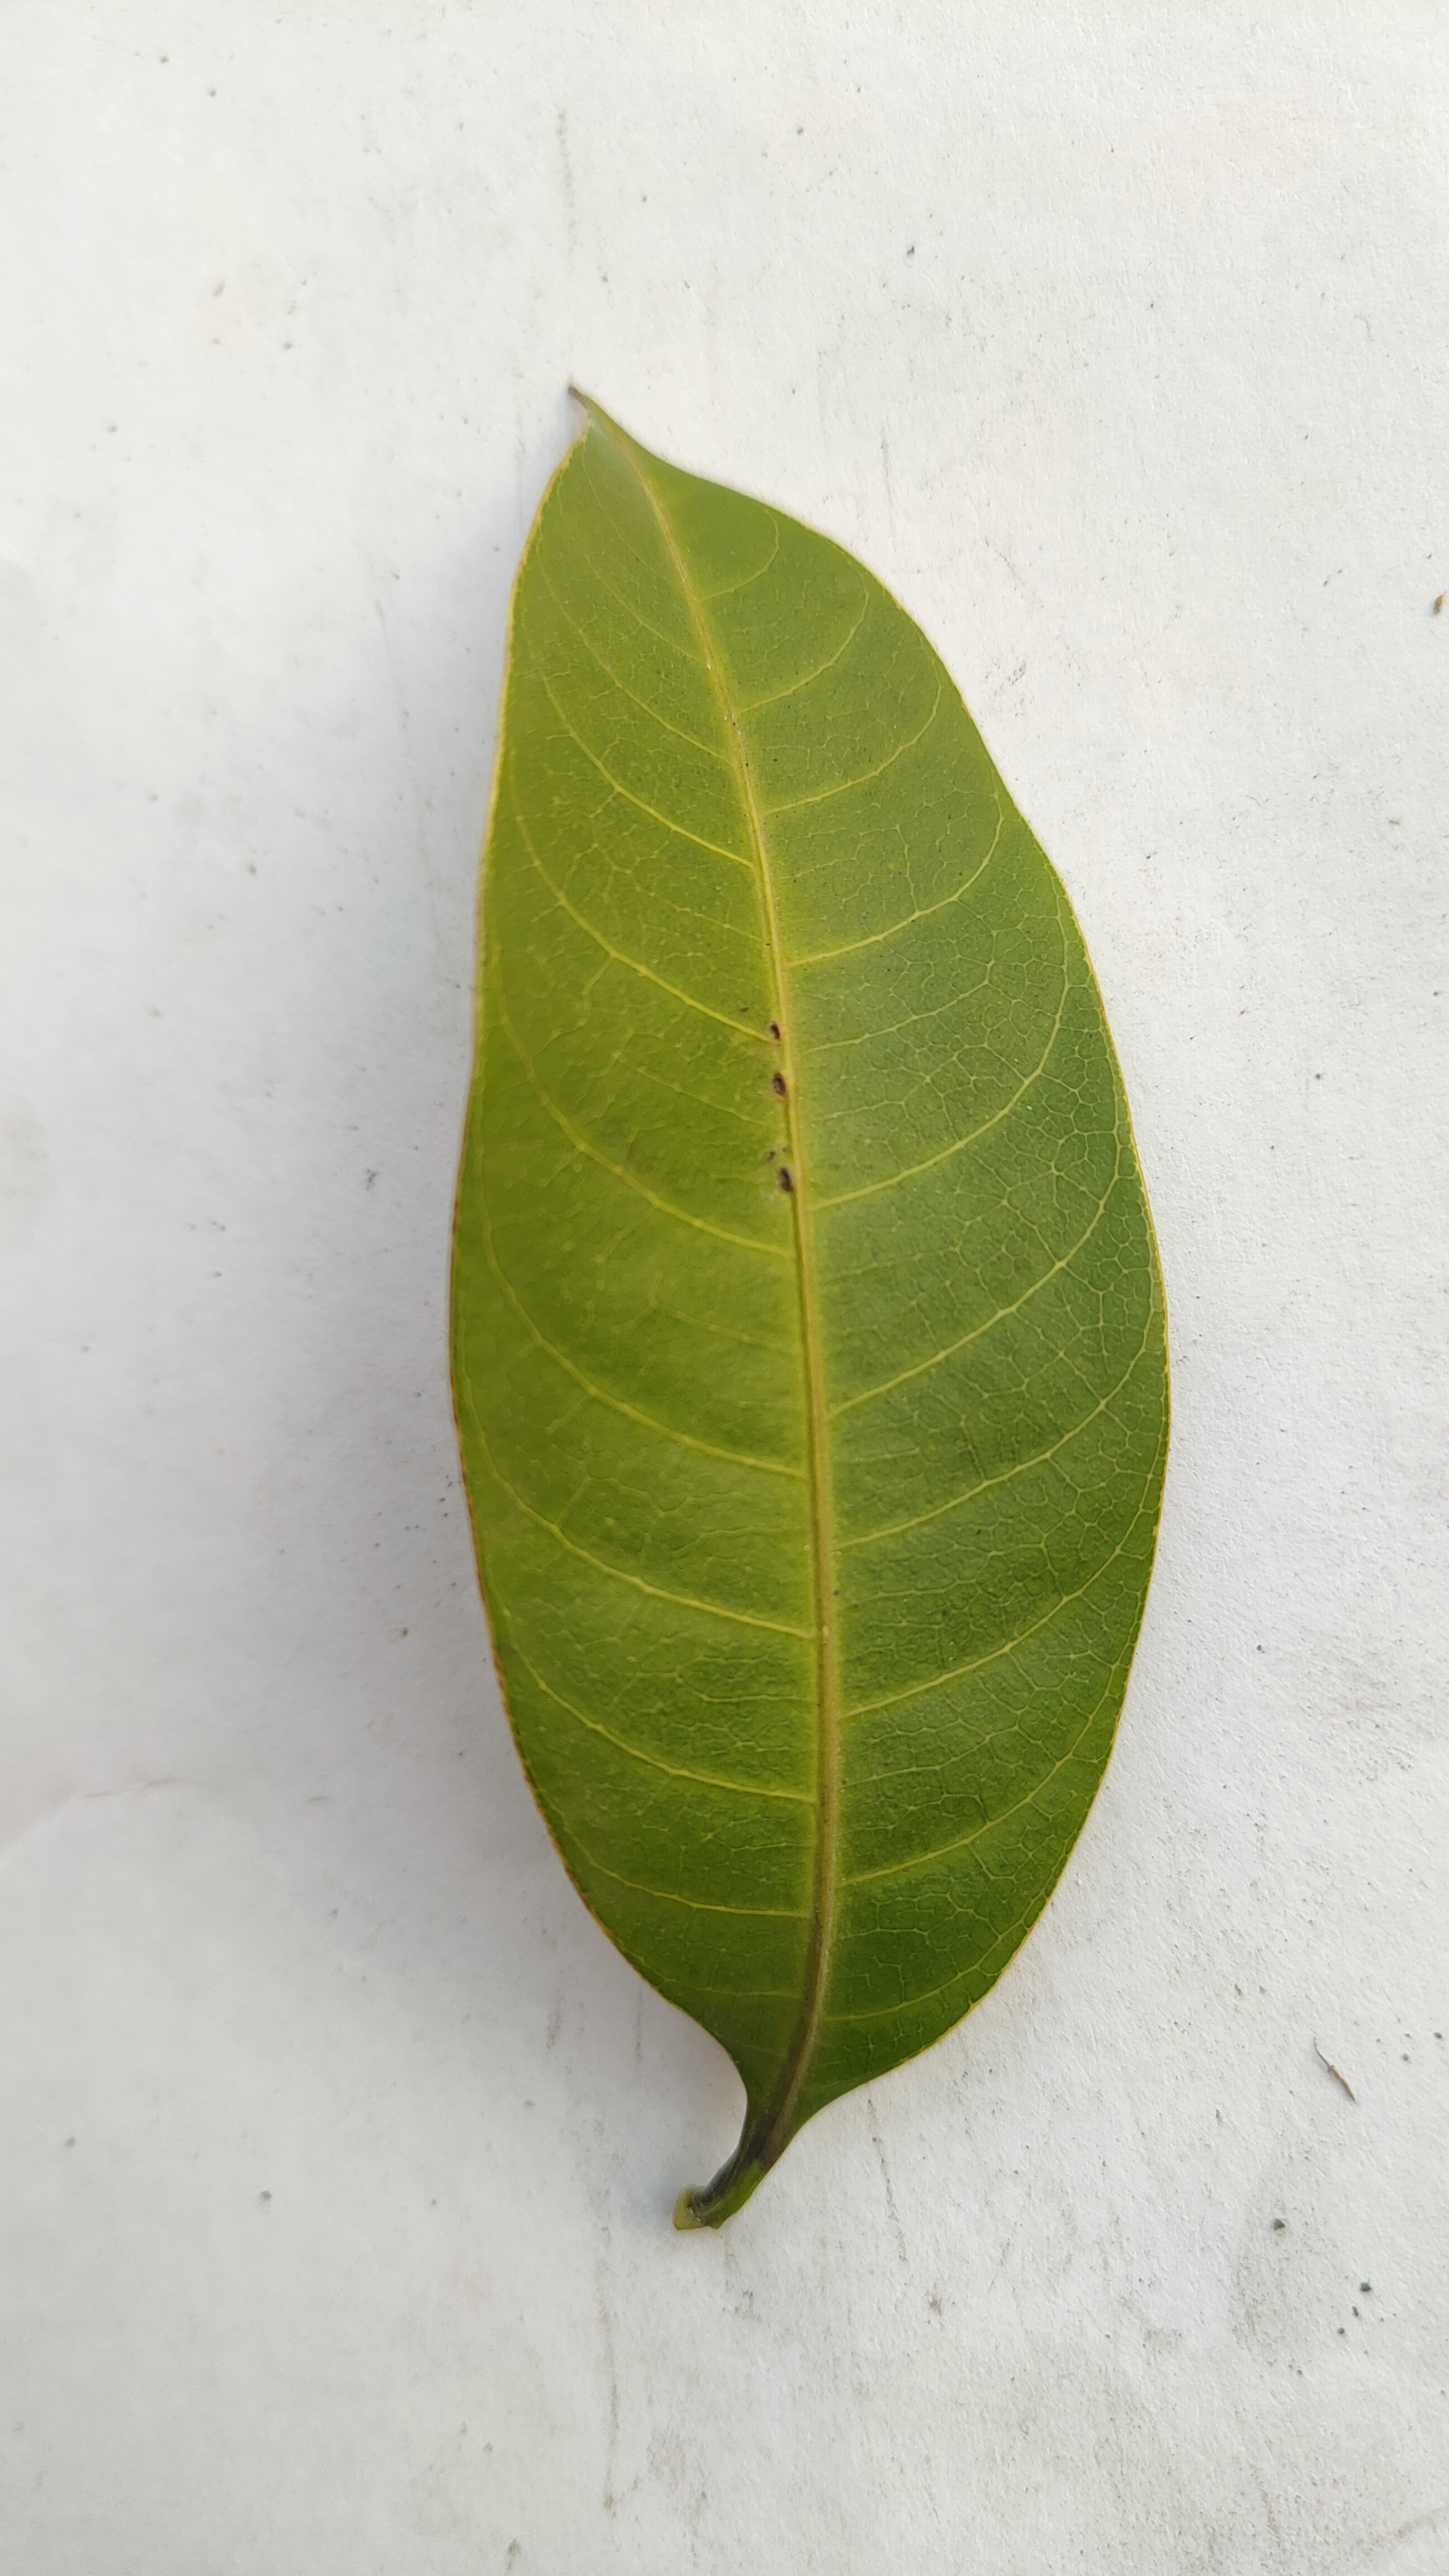
Leaf variety: Mango